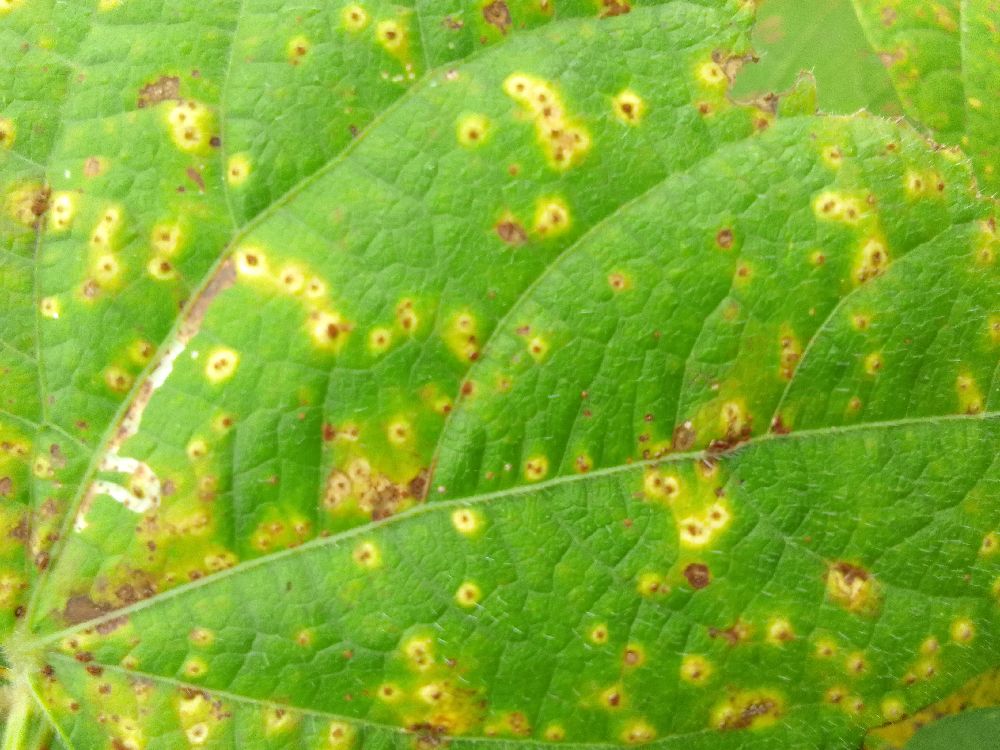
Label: rust